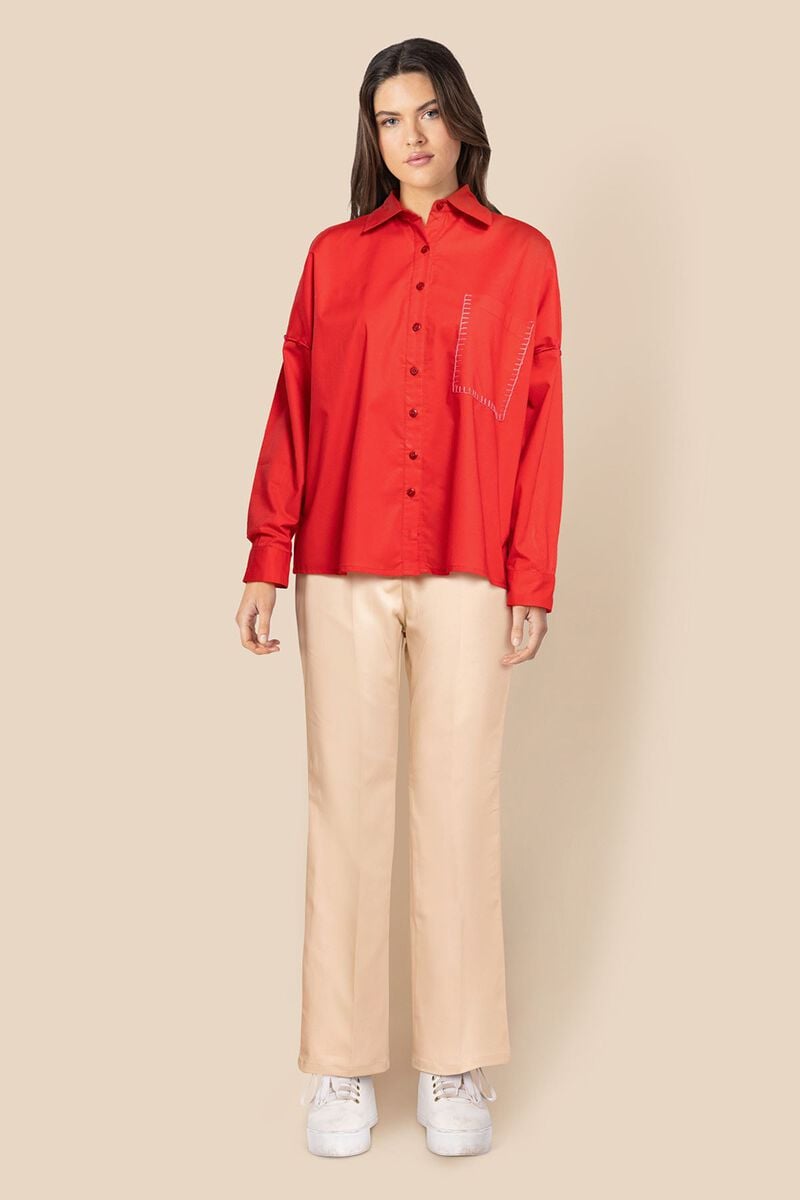
red button up tee